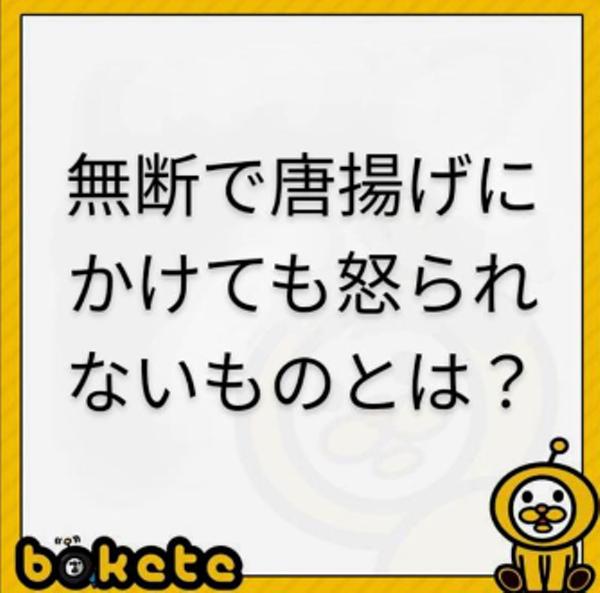
回答: ラップ